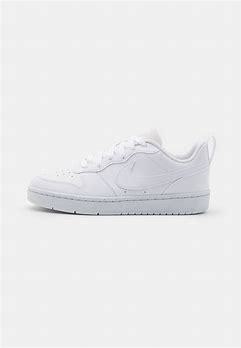
Brand: Nike
Model: Court Borough Recraft